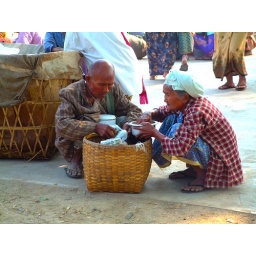
at train station. in the basket wht they have buy at market : you can see the cigars